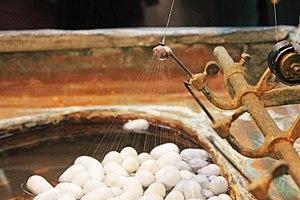
Filage de la soie, Göreme (Bazar 54). Photo 2.
Au sens physique, une mesure est la détermination d'une dimension spécifique en rapport avec un étalon.
La Cappadoce est une région historique de Turquie située au centre de l'Anatolie. En 1985, l'UNESCO l'inscrit sur la liste des sites protégés du patrimoine de l'humanité.